Glasinac-Mati culture

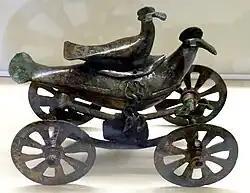
Iron Age cult carriage with birds (8th-5th century BC) belonging to Glasinac culture

The term "Glasinac-Mati" was coined in 1974 by archaeologists Frano Prendi and Klaus Kilian independently of each other. The word "Mat" is the indefinite variant of Mati in Albanian. As such, the term may appear in bibliography as "Glasinac-Mat" or simply as "Glasinac" (a reference to being the earliest type site that was identified and studied). "Mat-Glasinac" is an alternative of the binomial term. Other terms include "Mat-Glasinac-Drilon", as a reference to the particular variant which developed in historical Dardania and Glasinac-Burrel as a more narrow reference to the type site in Mat, which is located near Burrel.